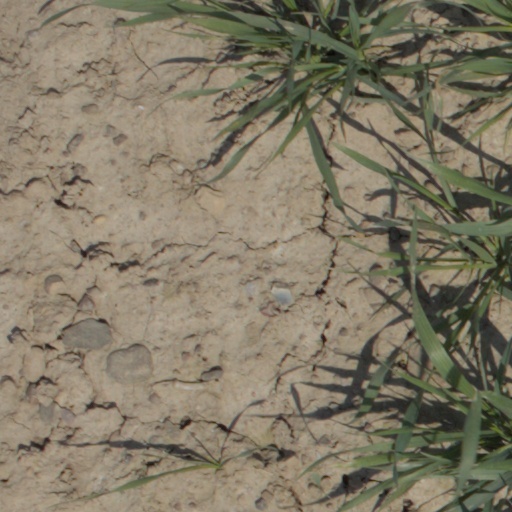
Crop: wheat